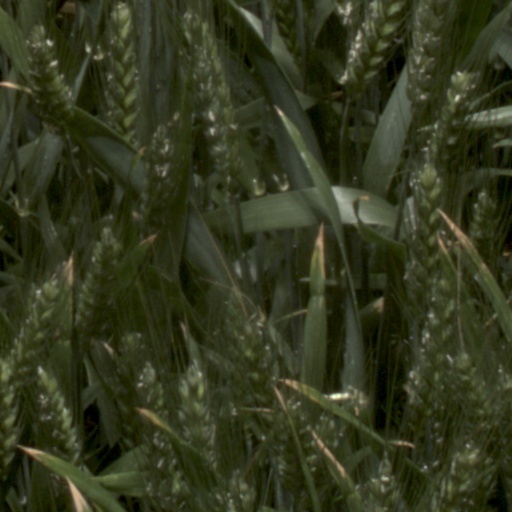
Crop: wheat